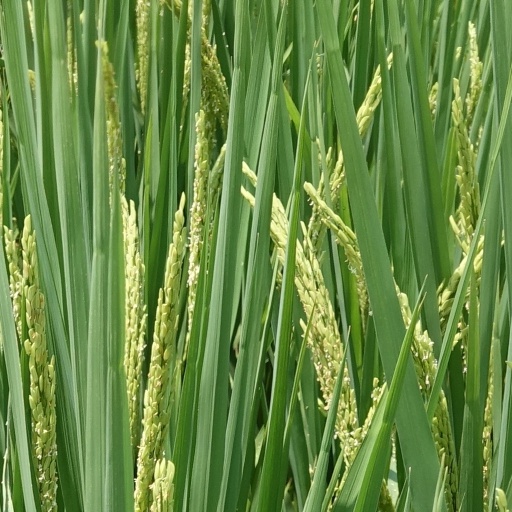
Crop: rice